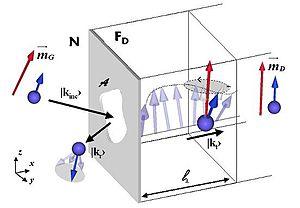
Le phénomène de transfert de spin, ou couple de transfert de spin, survient lorsqu'un courant polarisé en spin traverse un matériau magnétique. Cette interaction se traduit par un couple s'exerçant sur l'aimantation de ce solide. De cette manière il est possible d'agir sur l'aimantation sans utiliser de champ magnétique. Ce phénomène a d'abord été prédit théoriquement indépendamment par L. Berger et J. Slonczewski en 1988, puis mis en évidence expérimentalement par Sun dans des empilements magnétiques nano-structurés sous forme de piliers. Avec la magnétorésistance géante, le transfert de spin constitue les briques essentielles de la spintronique.